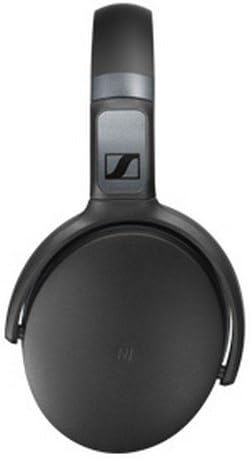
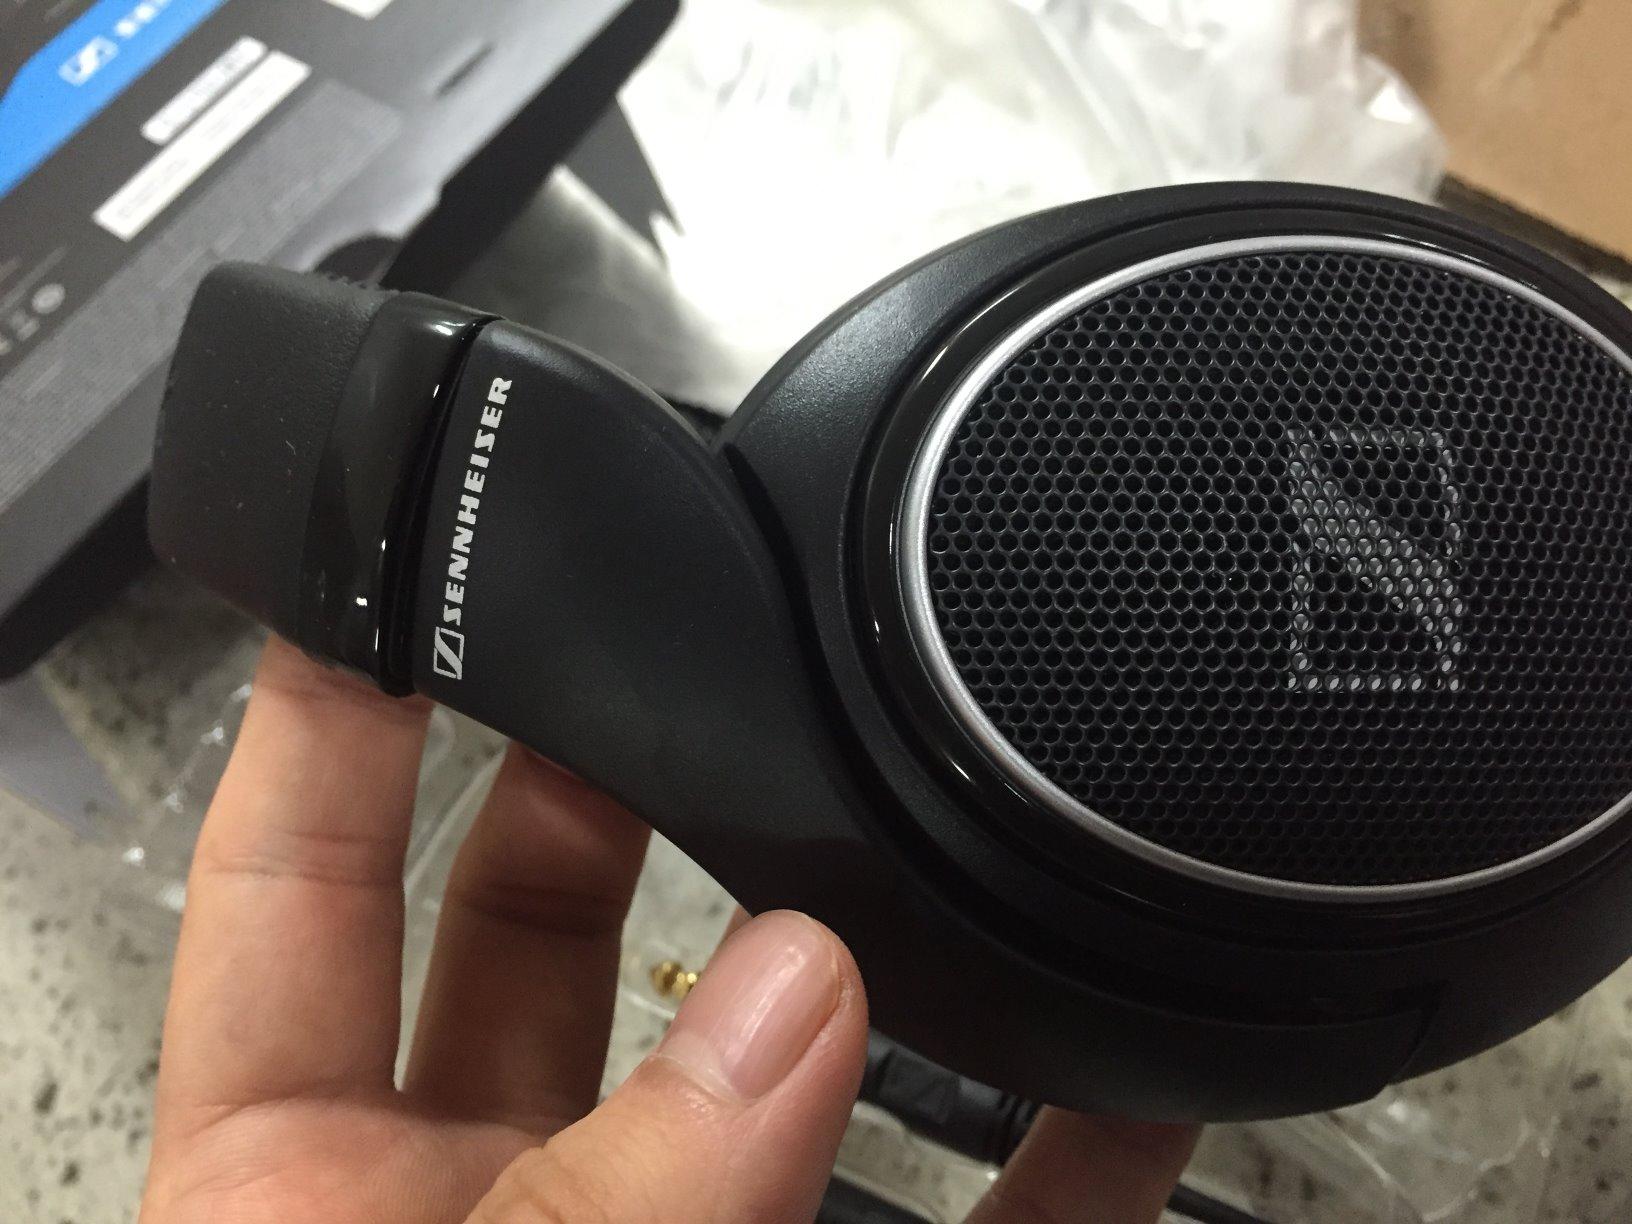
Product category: headphones
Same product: no